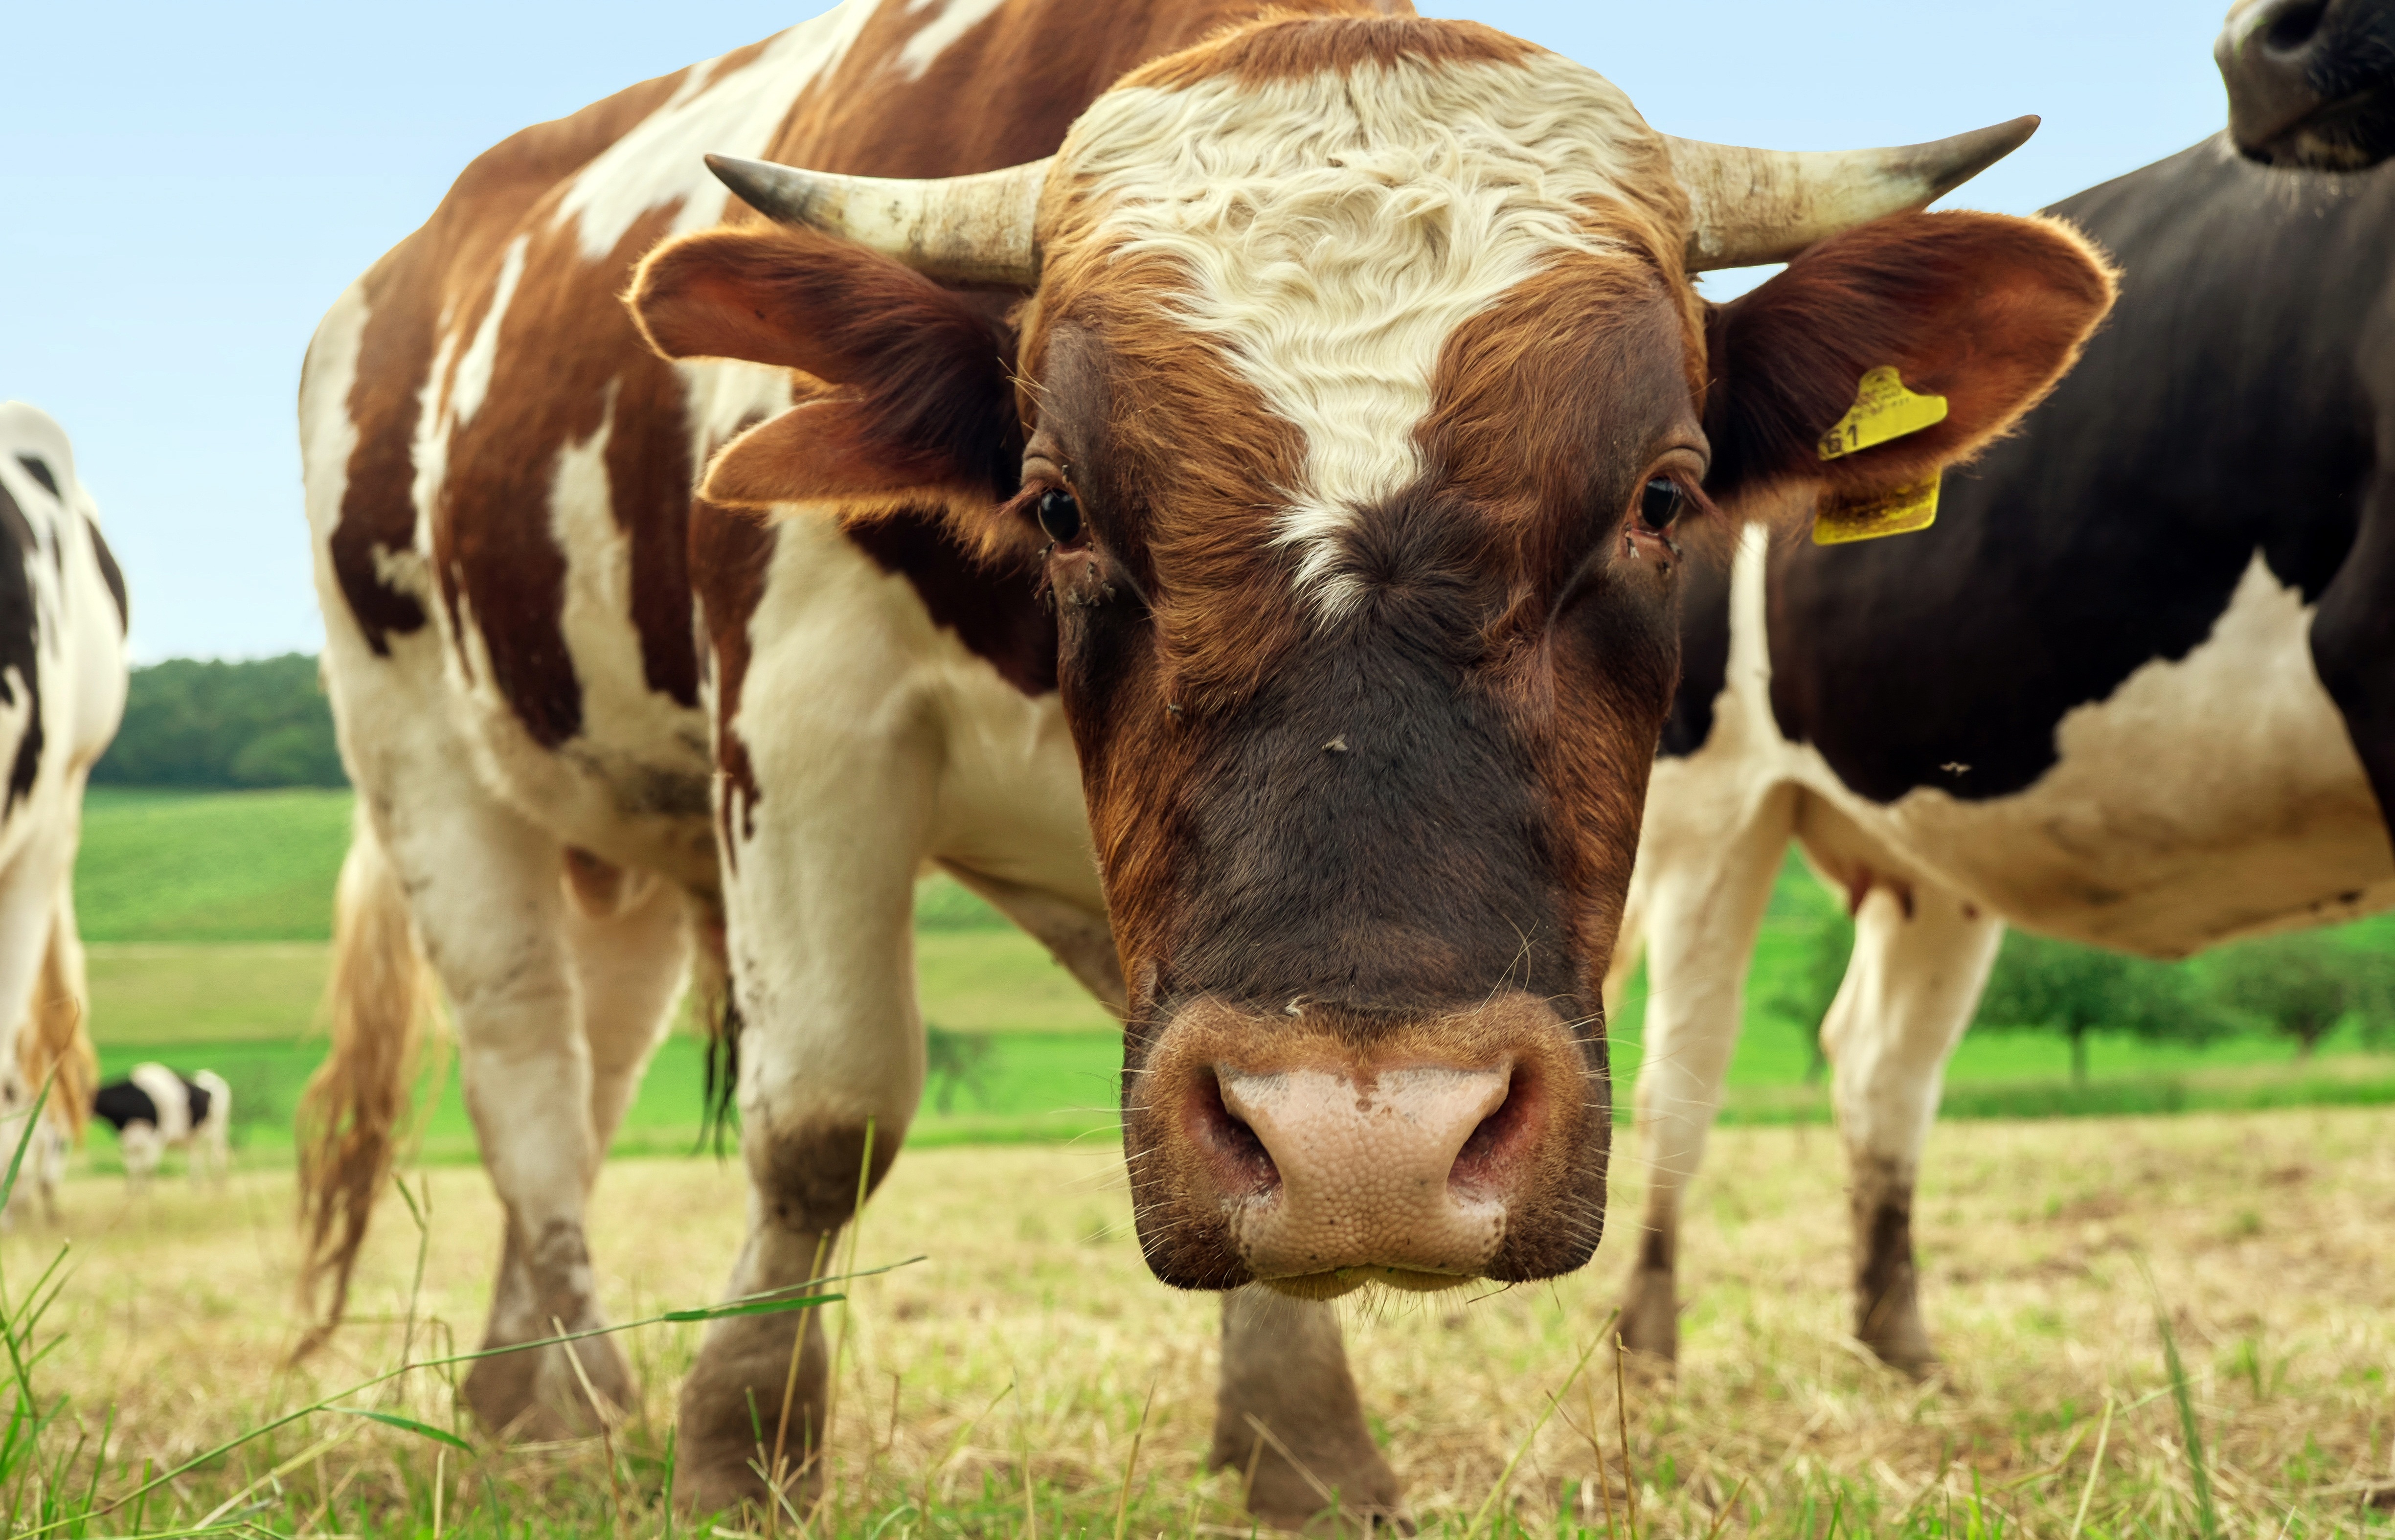
field, farm, meadow, prairie, animal, herd, pasture, grazing, mammal, beef, bull, face, grassland, brown white, dairy cow, cattle like mammal